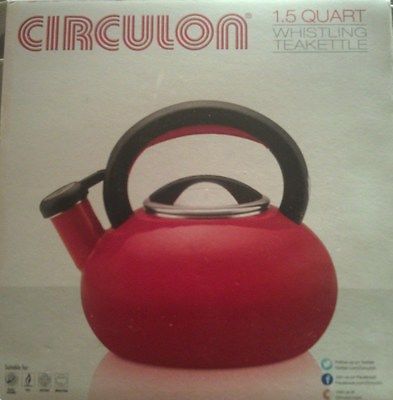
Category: kettle